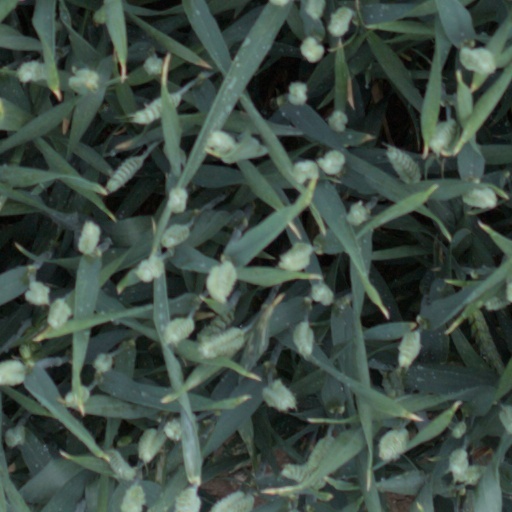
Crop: wheat